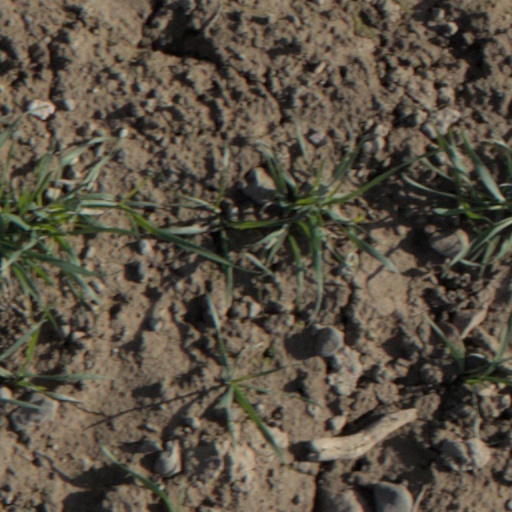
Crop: wheat